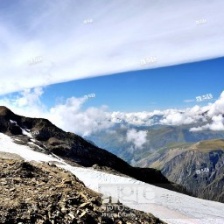
Cloud type: Cirrostratus